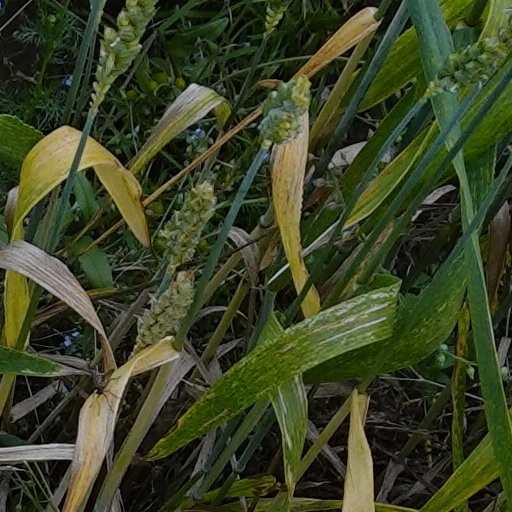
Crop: wheat